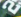
Number: 2